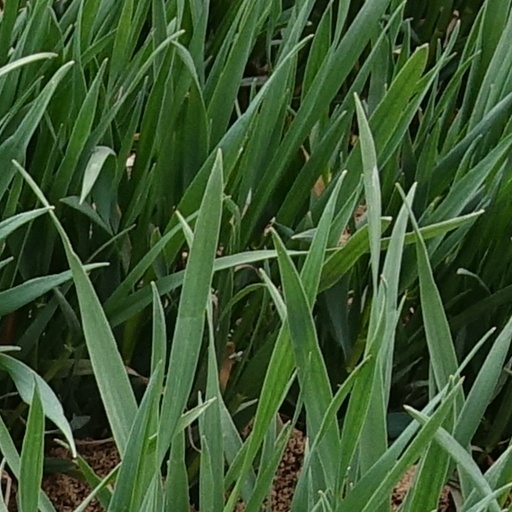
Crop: wheat